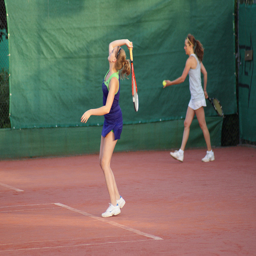
A player prepares to serve her tennis ball.
A woman holding a tennis racquet on a tennis court.
Two girls wearing tennis dresses playing tennis on a red clay court.
Two young female tennis player in action on a court.
Two girls playing a game of tennis on a court.